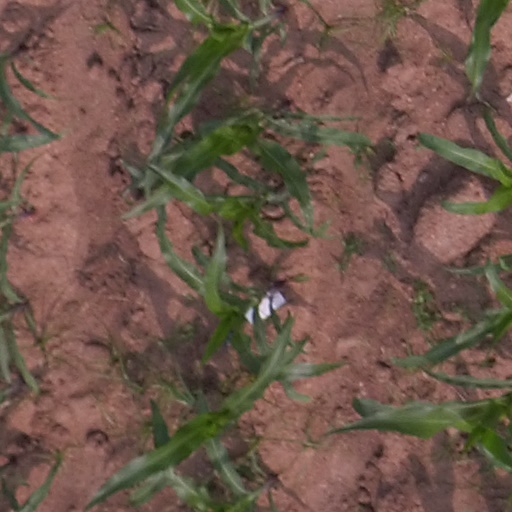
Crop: maize; corn